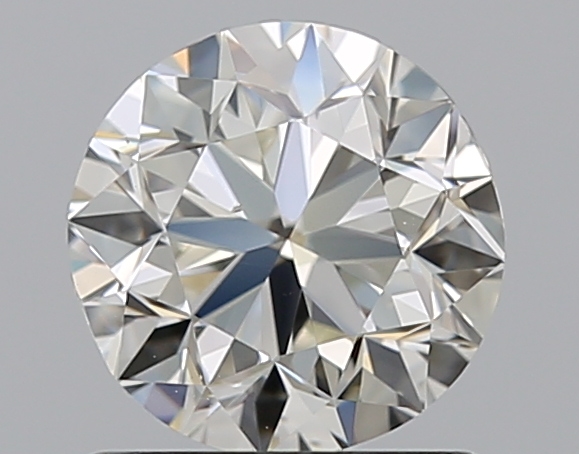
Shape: round
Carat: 1
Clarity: VS2
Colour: K
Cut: VG
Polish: EX
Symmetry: GD
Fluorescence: F
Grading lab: GIA
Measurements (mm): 6.14 x 6.26 x 4.05